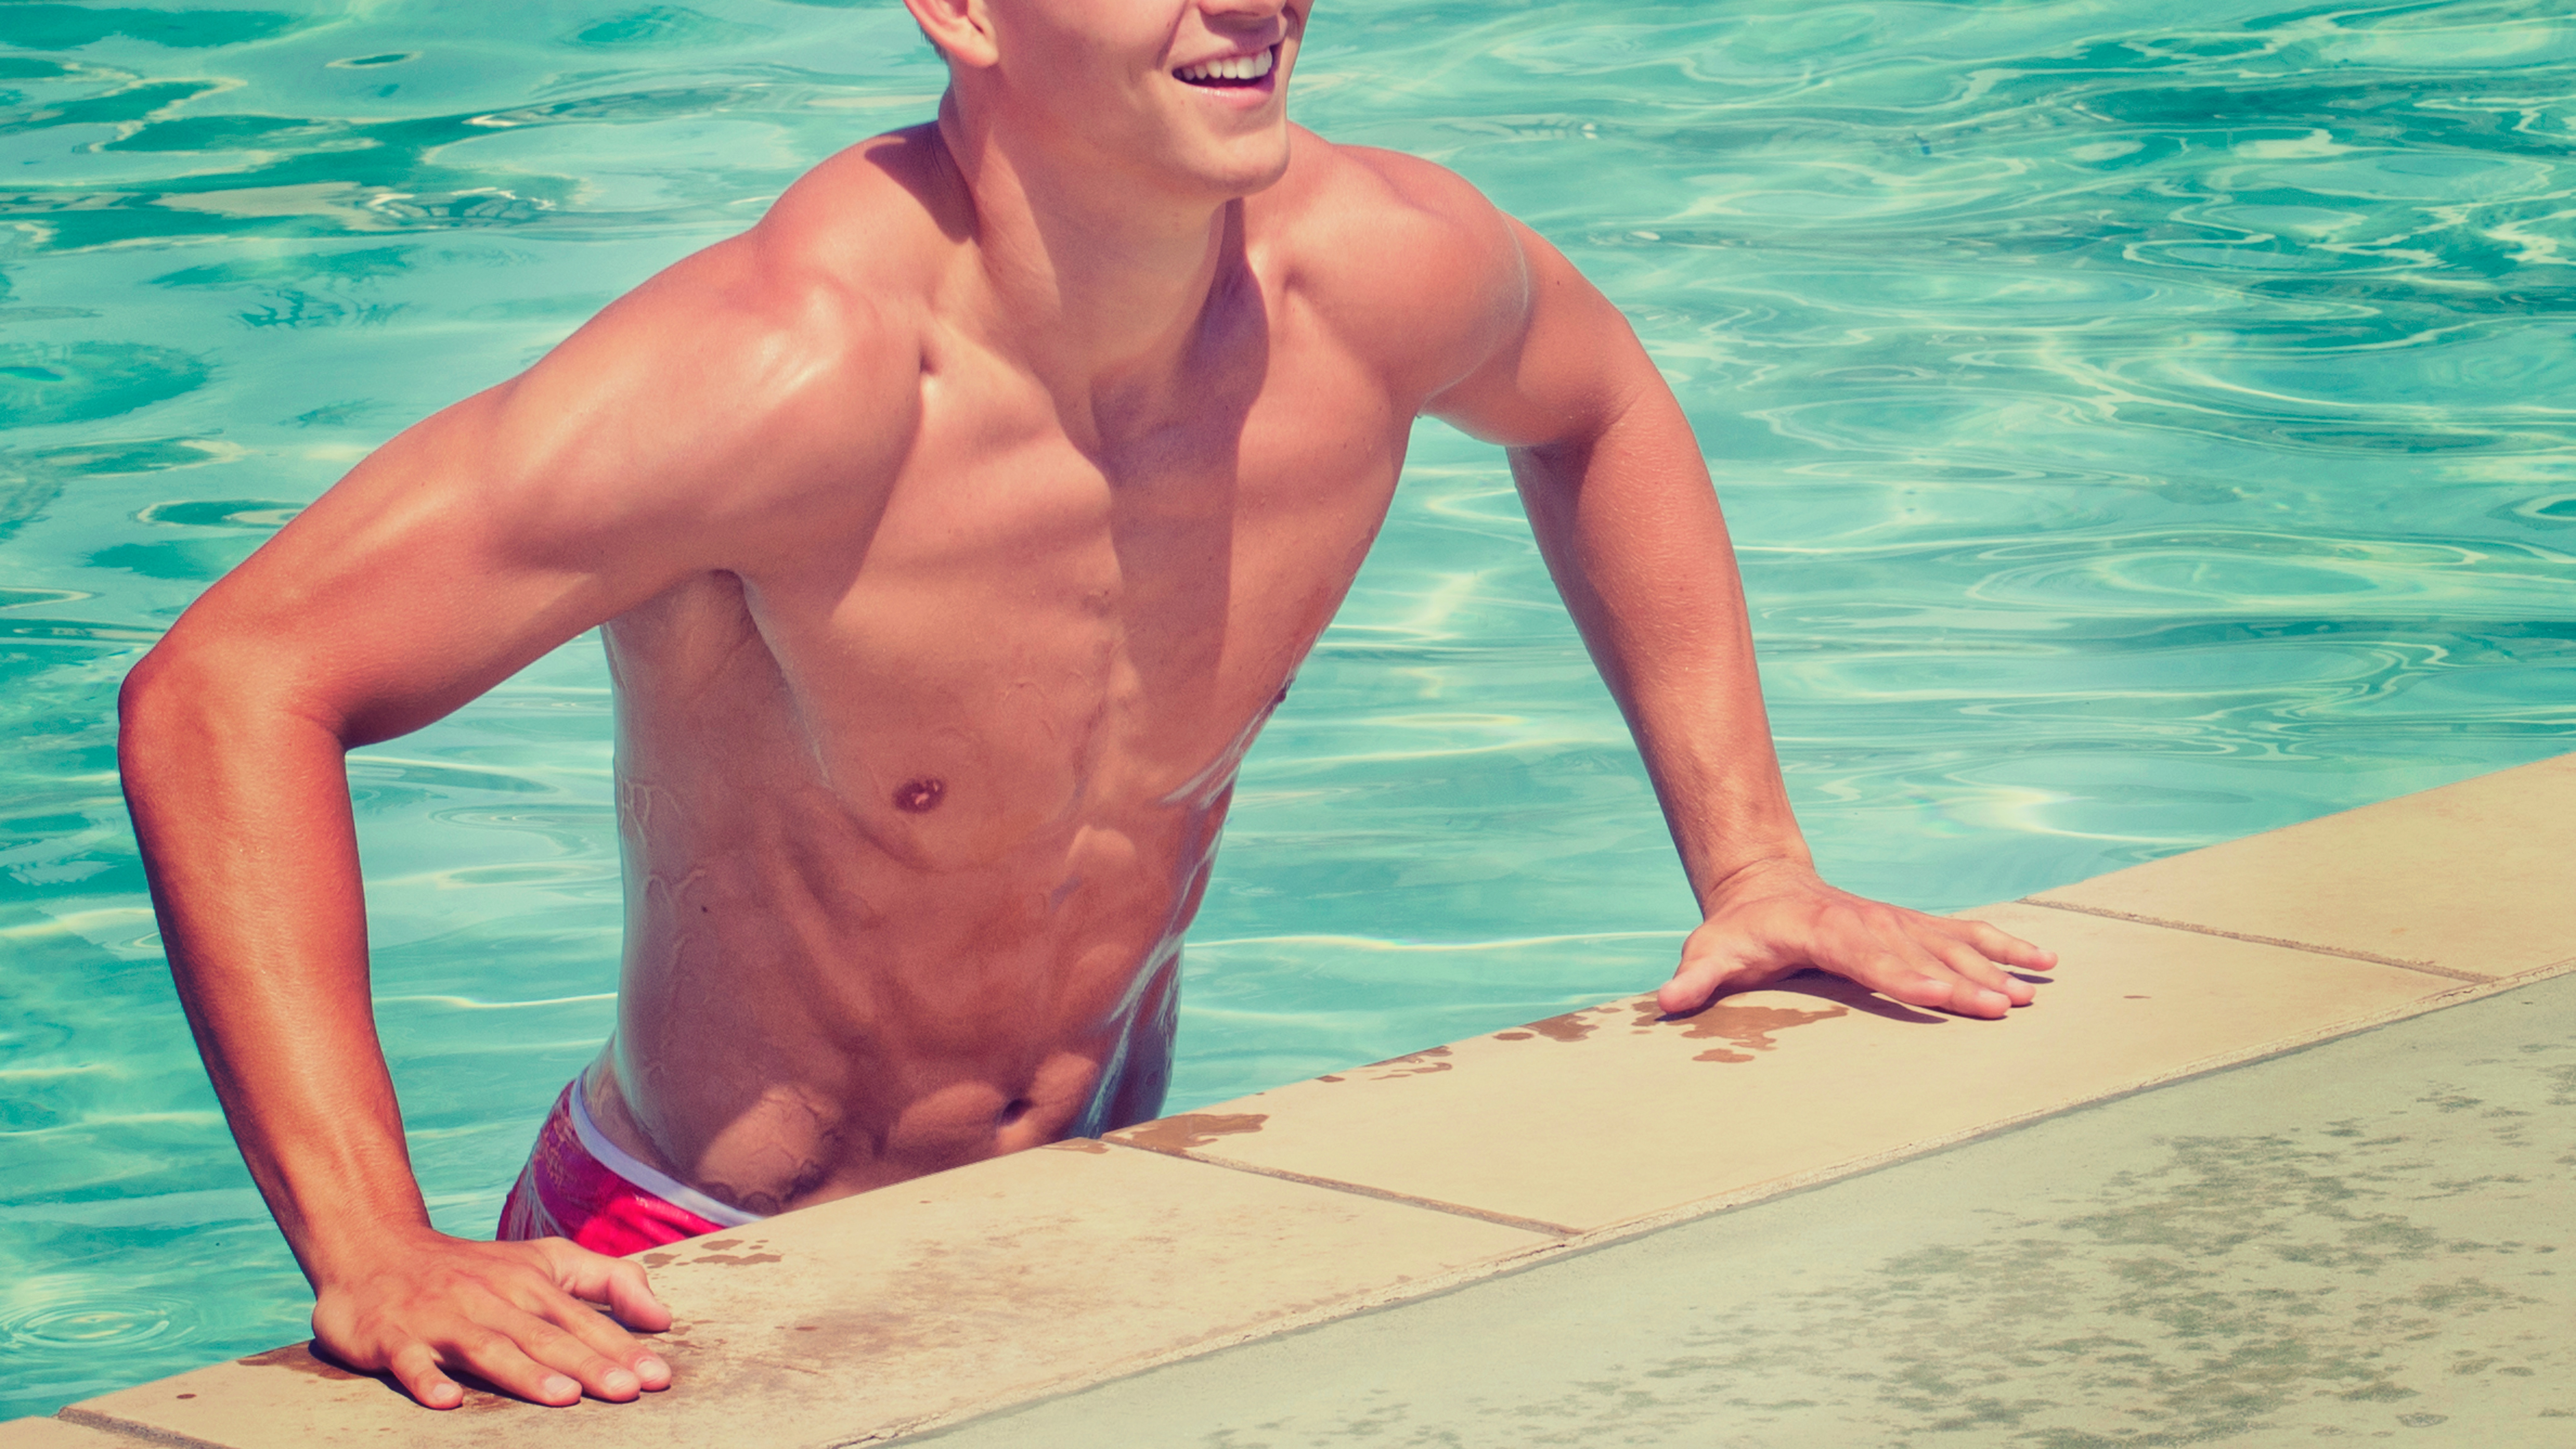
person, male, leg, clothing, muscle, swimming, swimmer, sports, barechestedness, human positions, sun tanning, physical fitness